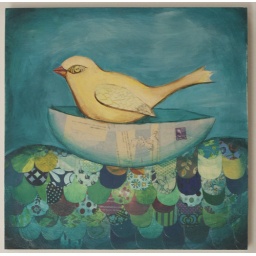
yellow birdie in boat